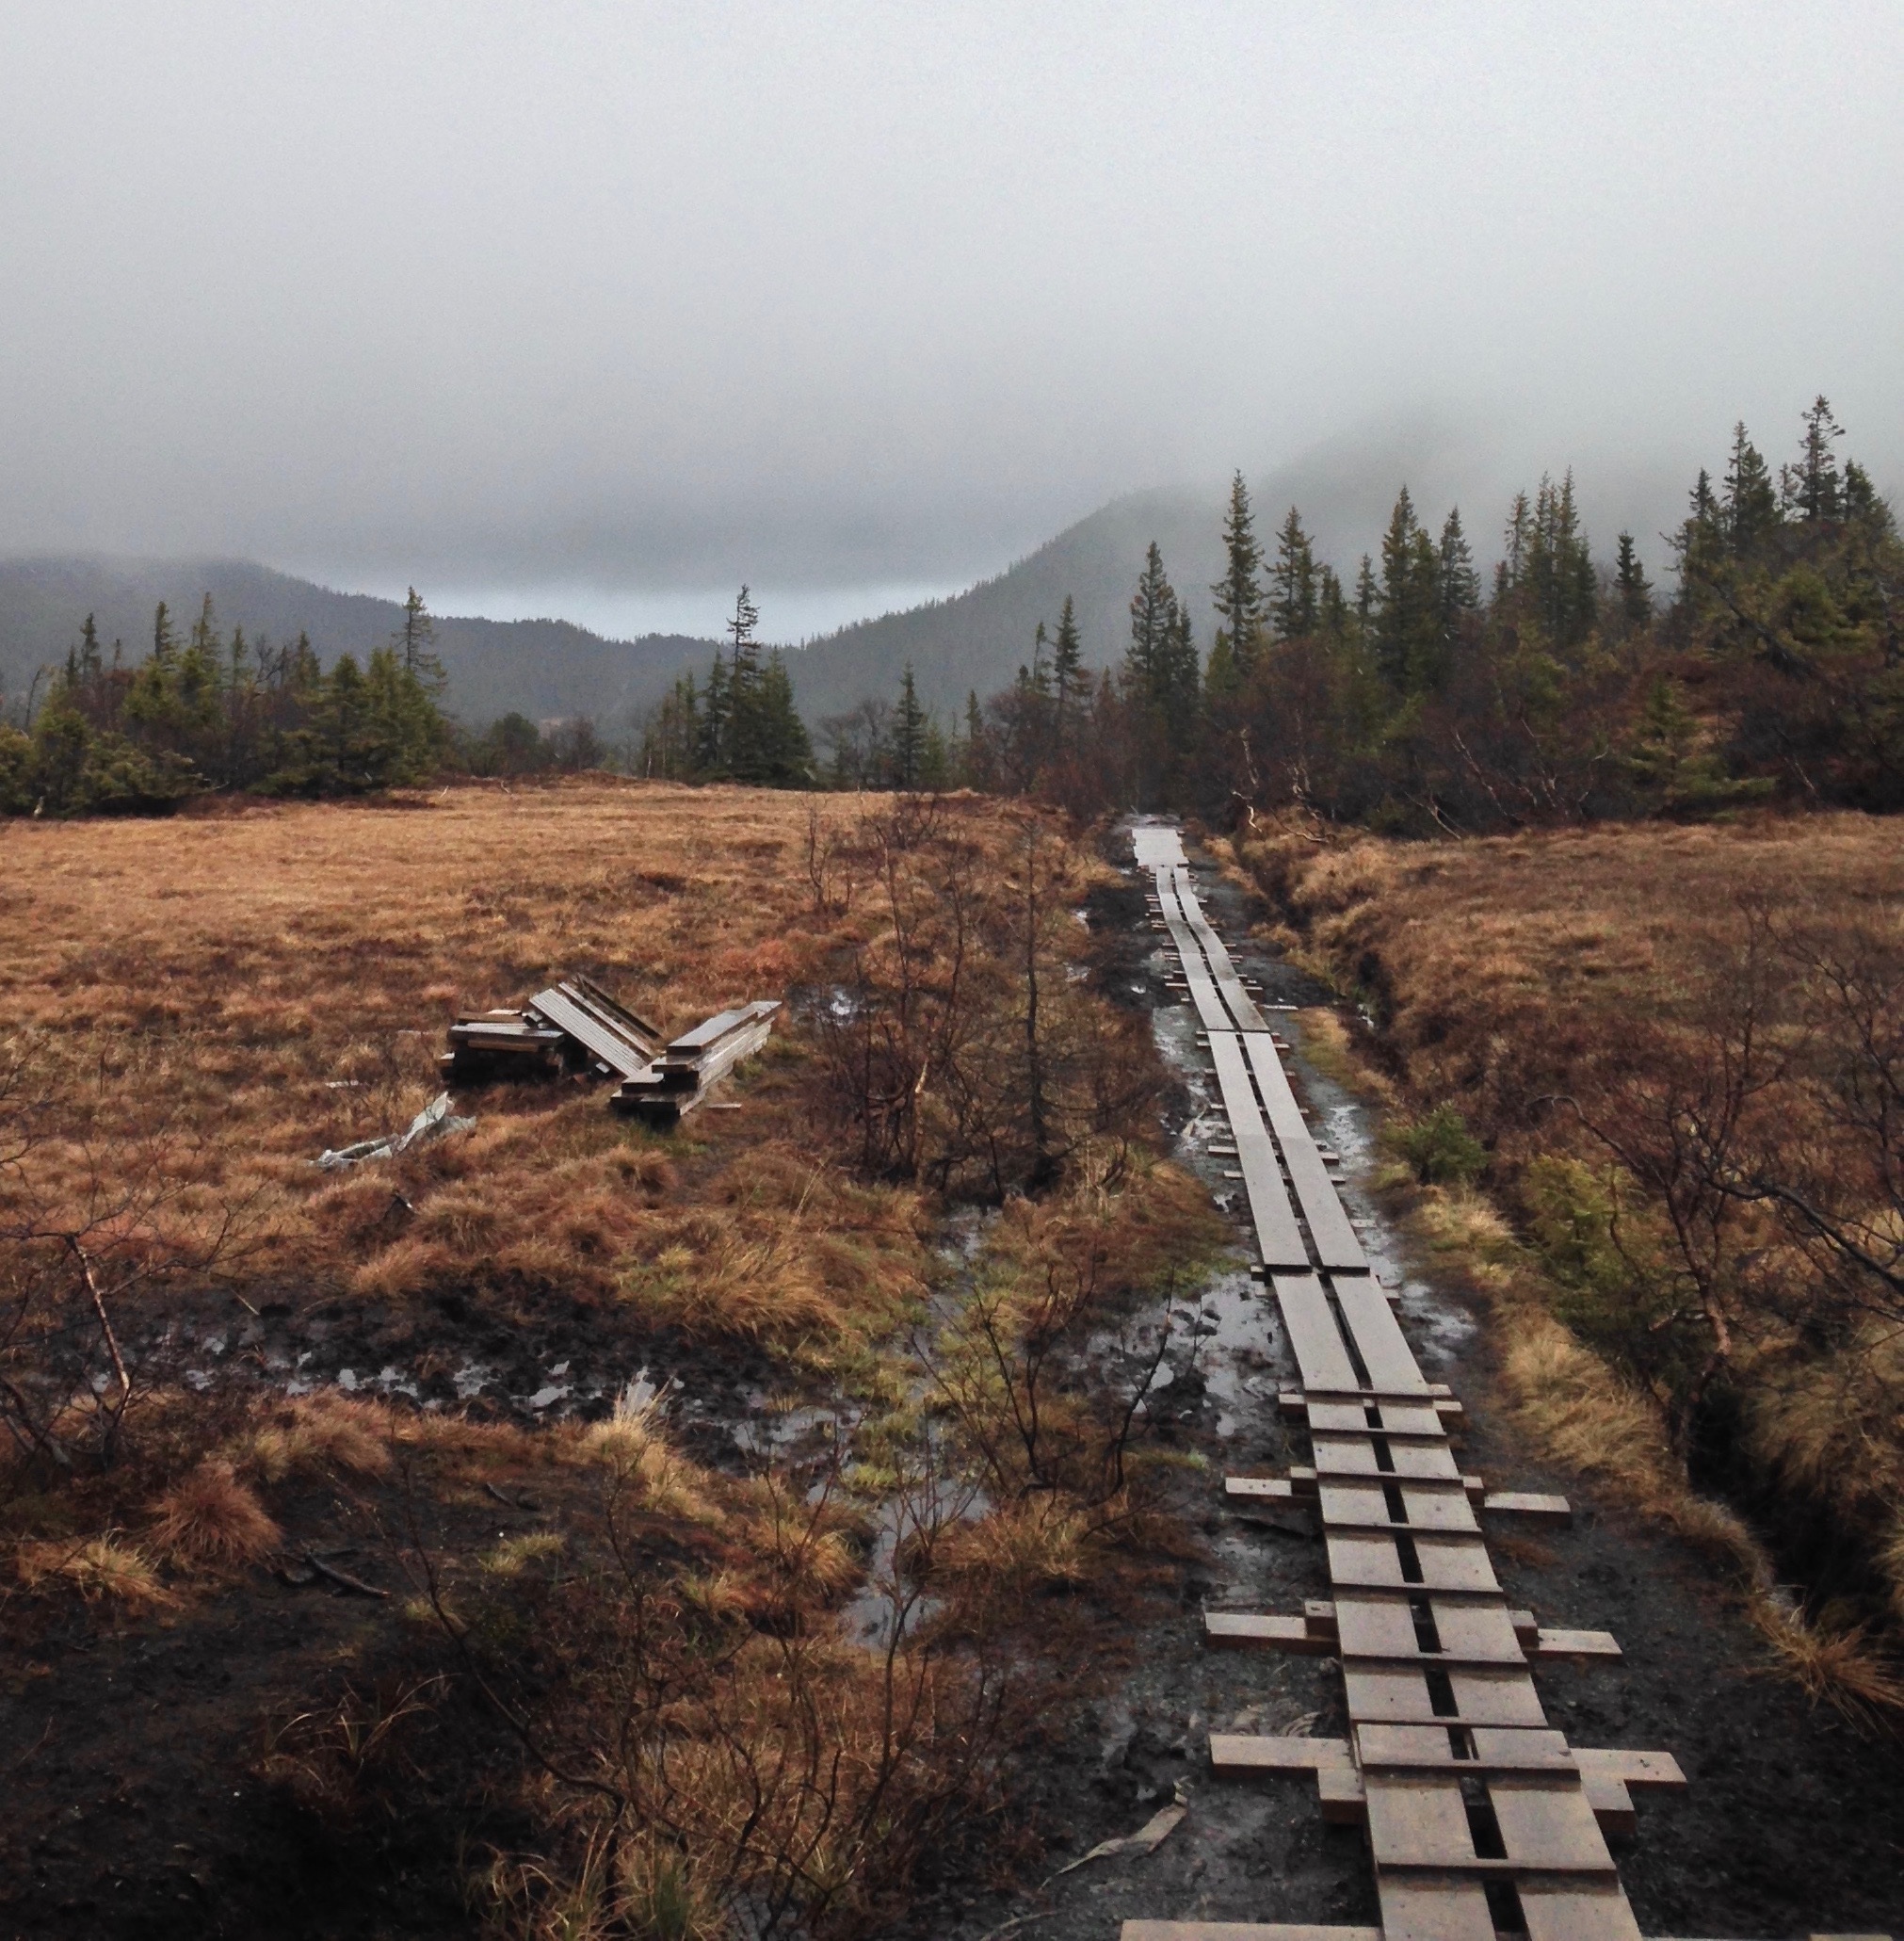
mountain, track, road, transport, soil, reservoir, infrastructure, geological phenomenon